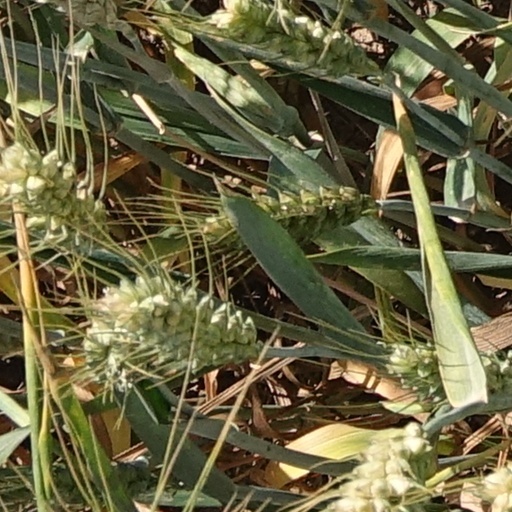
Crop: wheat